2009 WTA Tour Championships

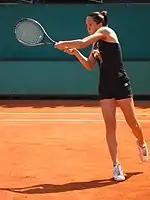
Jelena Janković won in Cincinnati

Jelena Janković who is having a not so satisfying year, still managed to win the red clay tournament in Andalucia Tennis Experience defeating Carla Suárez Navarro 6–3 3–6 6–3 and Western & Southern Financial Group Women's Open defeating Safina 6–4 6–2. She also became the runner up at Tokyo, retiring in the final against Maria Sharapova due to wrist injury. In Grand Slams Janković the furthest she has reached in a slam was a fourth round. Janković failed to make it past the fourth round of a Grand Slam in 2009. This Janković's 3rd appearance having her best result last year finishing in the semifinals with a 2–5 record coming to the event.